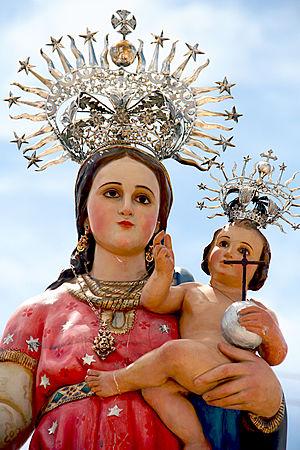
Pozal de Gallinas est une commune de la province de Valladolid dans la communauté autonome de Castille-et-León en Espagne.